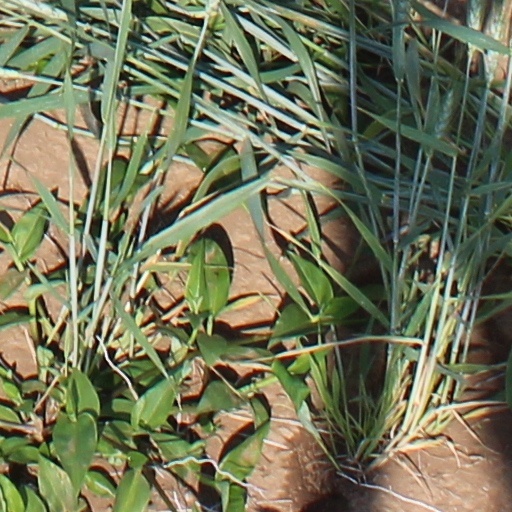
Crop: wheat